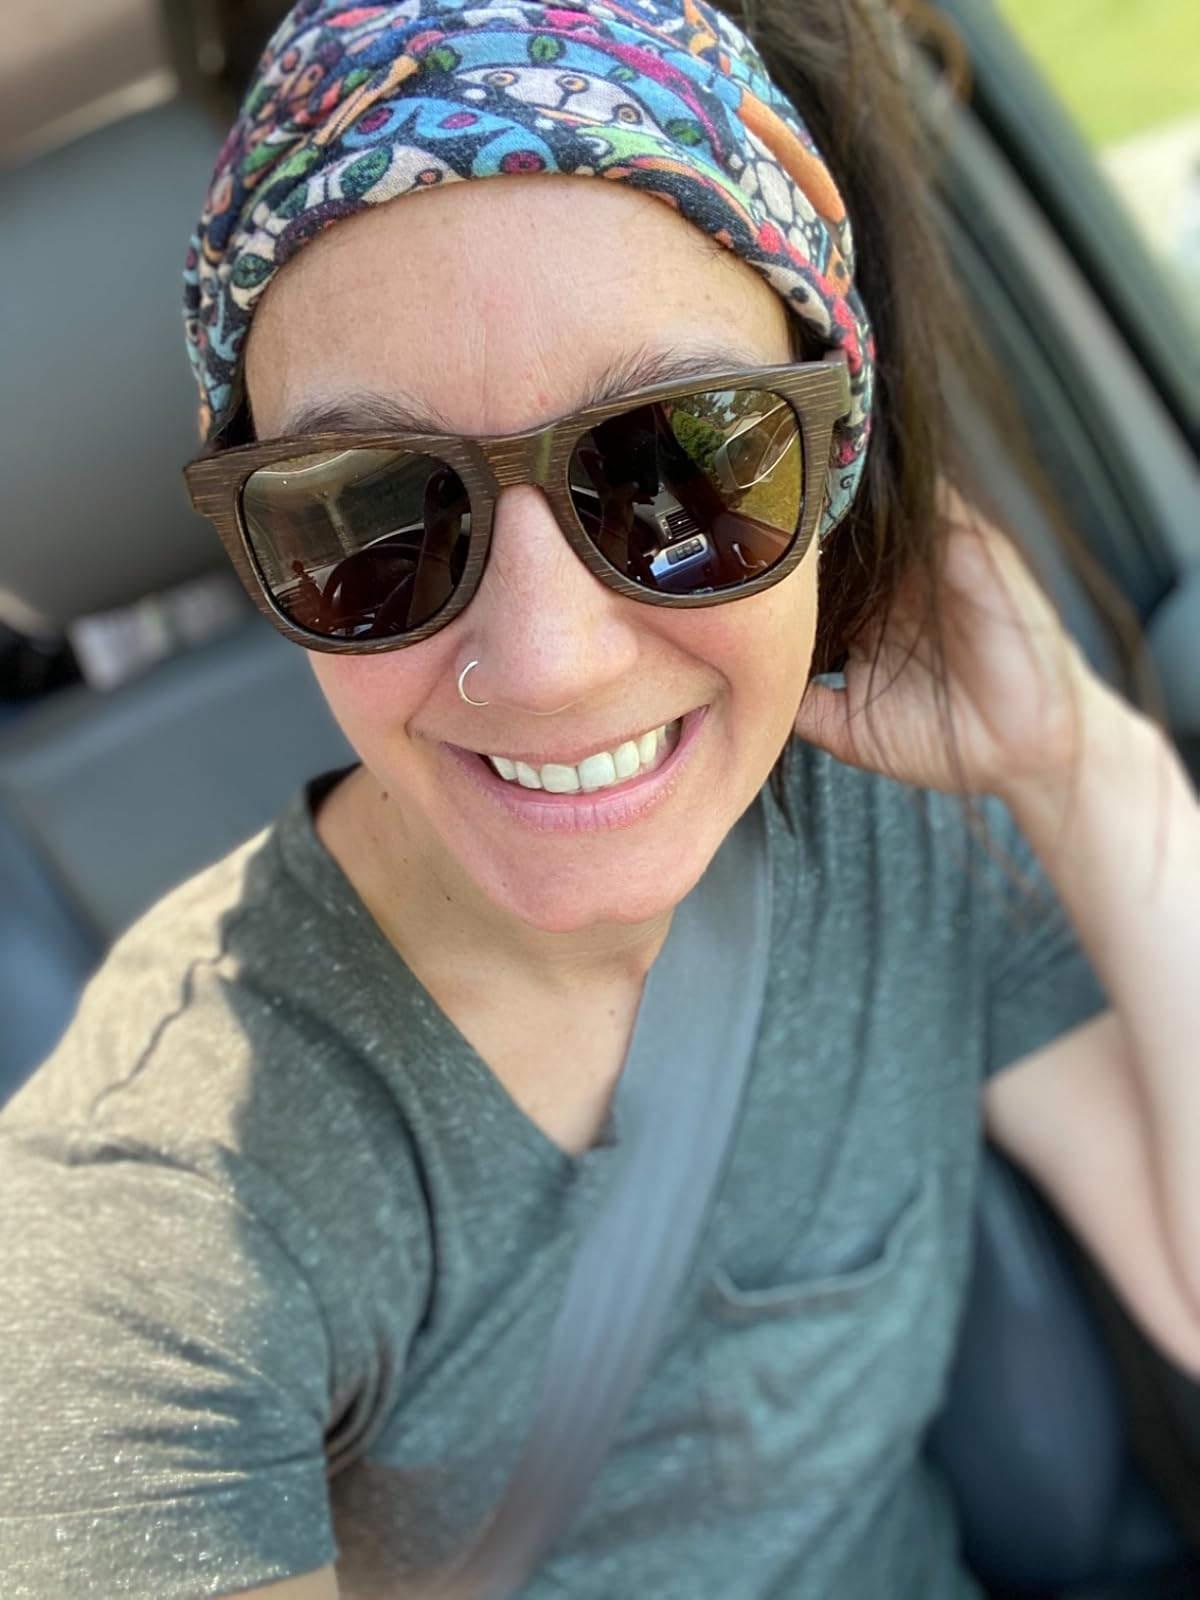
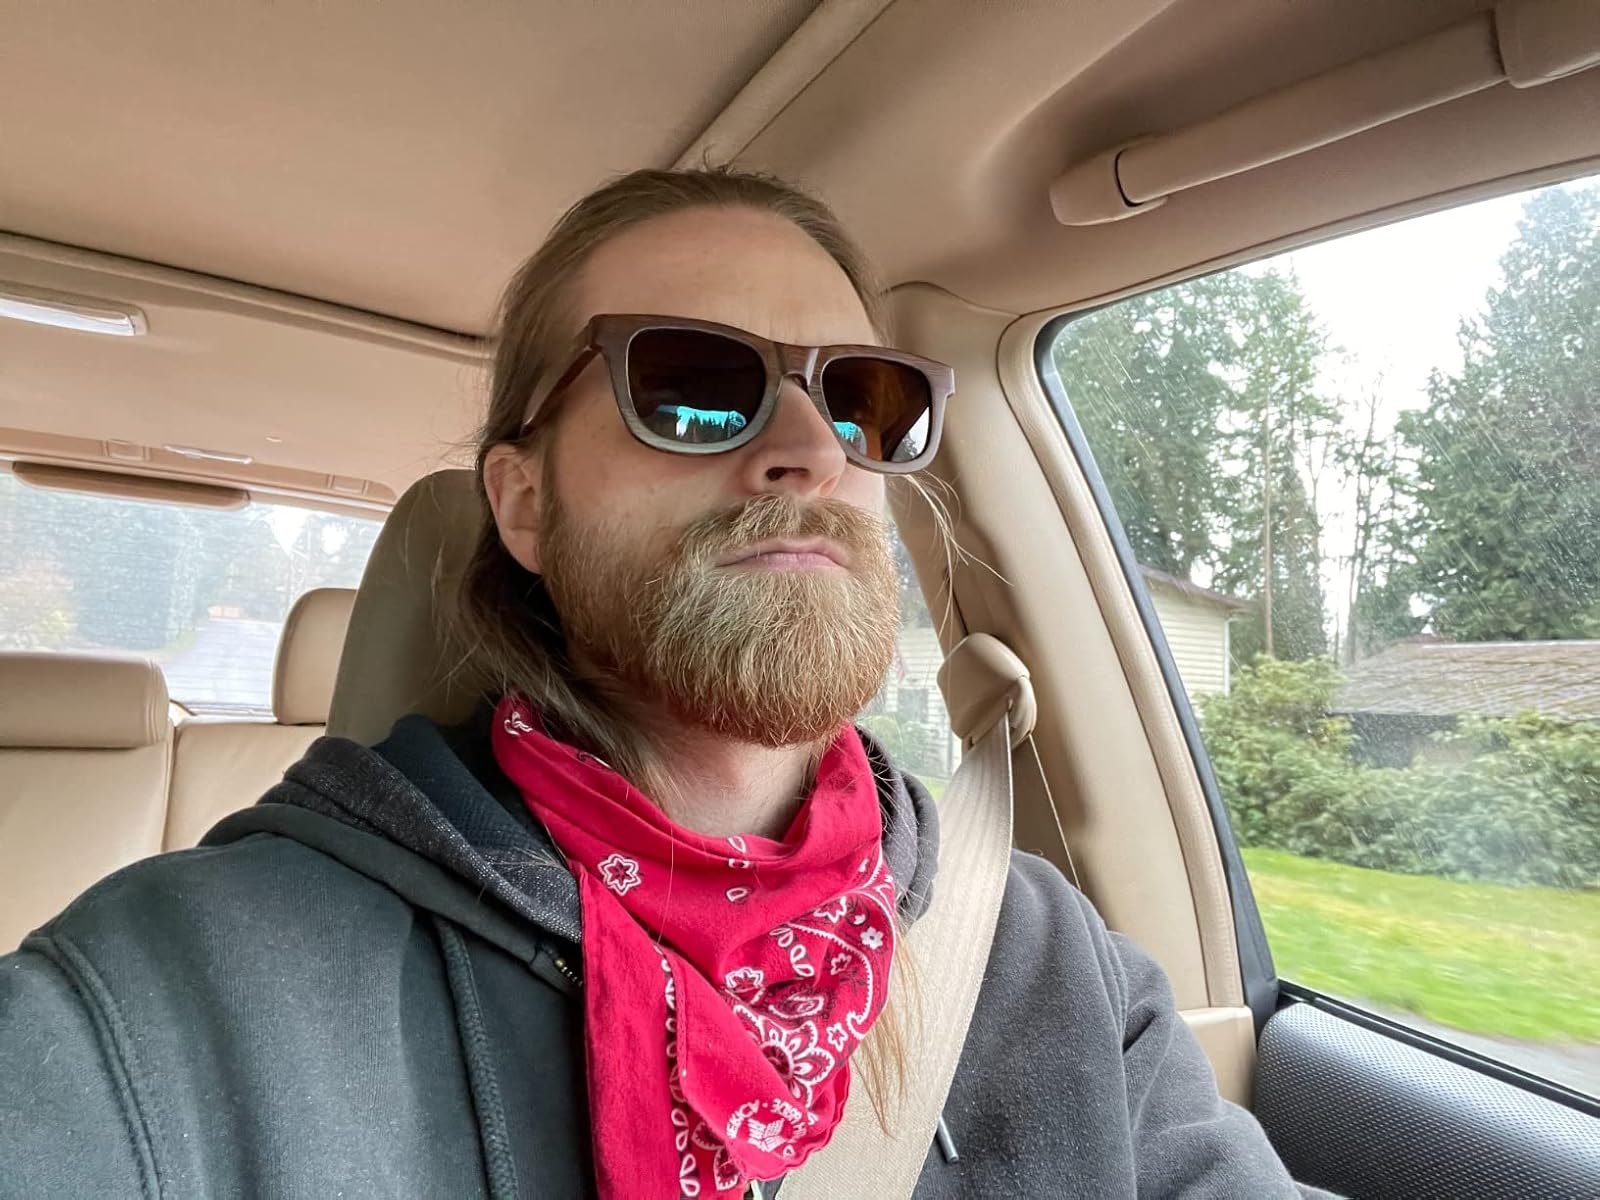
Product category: accessories_sunglasses
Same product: yes